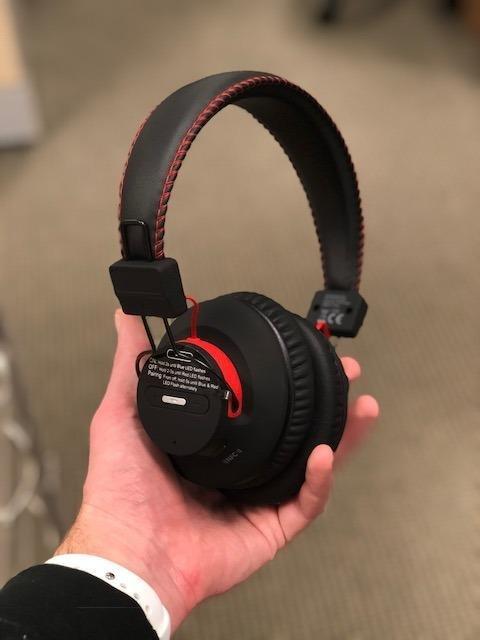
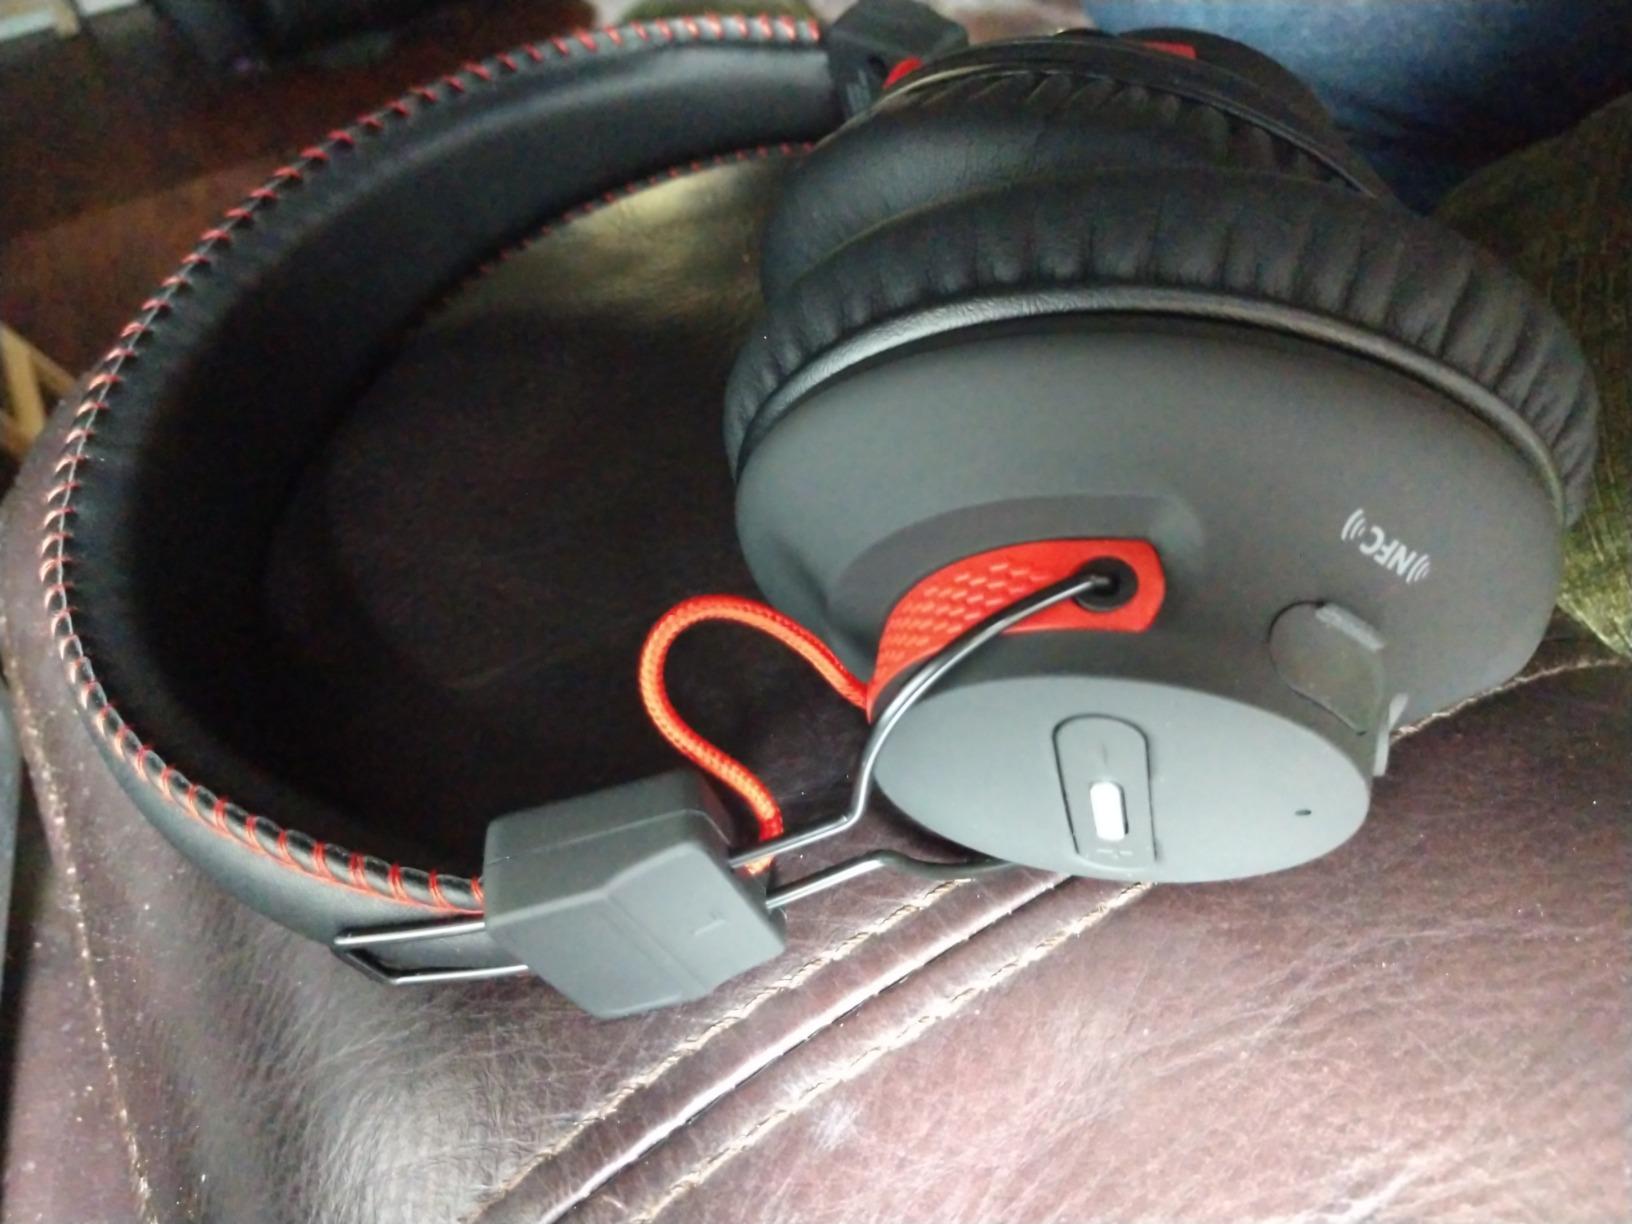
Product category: headphones
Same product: yes